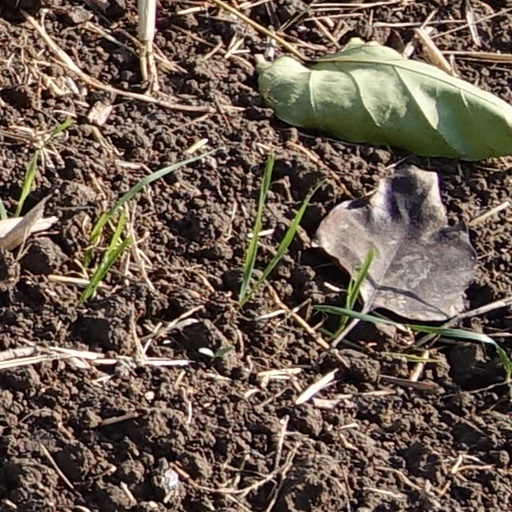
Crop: wheat